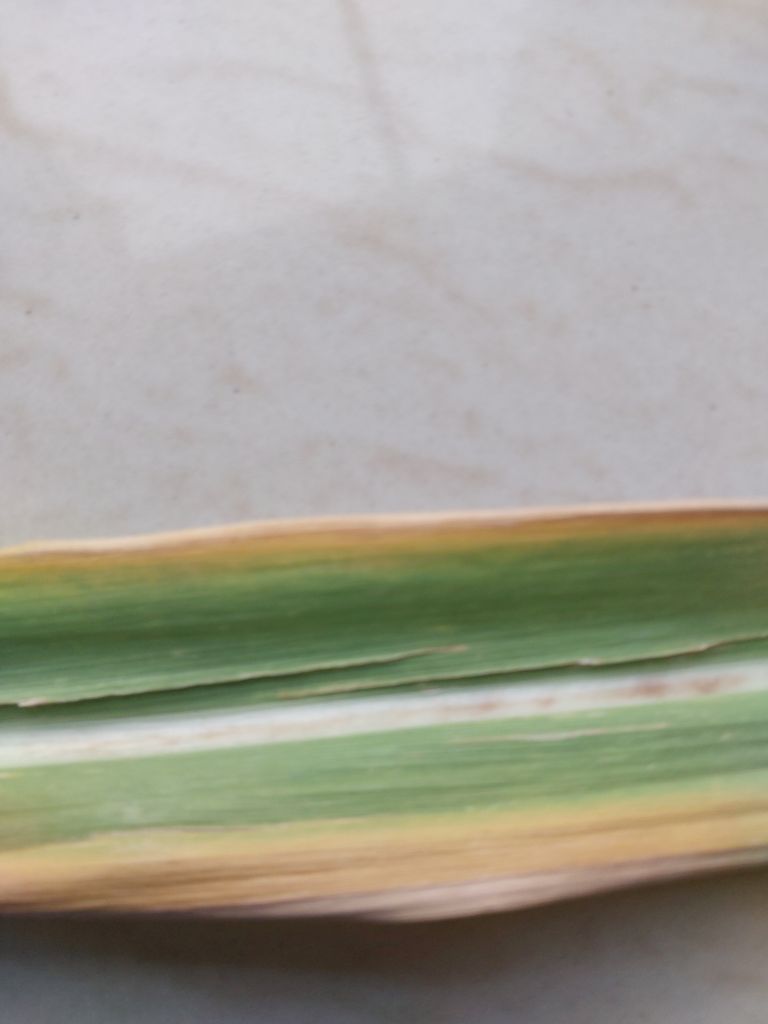
Label: Brown Spot